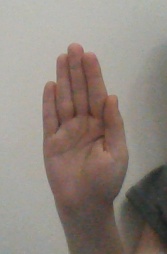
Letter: seen